Princess Theodora of Greece and Denmark (1906–1969)

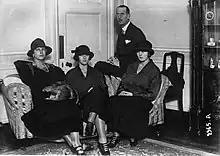
Alice, Theodora, Andrew and Margarita in 1922

After a journey of several weeks, which led them successively to Italy, France and the United Kingdom, Theodora, her parents and her siblings settled in Saint-Cloud in 1923. Settled in a house adjoining the home of Princess Marie Bonaparte, the family depended for seven years on her generosity, and two other aunts of Theodora: first Princess Anastasia and then Lady Louis Mountbatten. Marie Bonaparte financed the studies of her nieces and nephew, while Lady Mountbatten got into the habit of offering her nieces her "used" clothes. In fact, Theodora's parents had little income and the children were the regular witnesses to their money problems and their difficulty in maintaining a household.